Los Angeles crime family

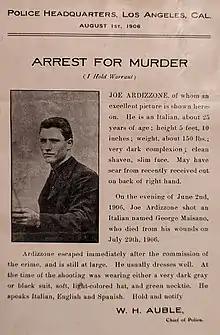
Joe Ardizzone wanted poster

The early years of organized crime in California were marked by the division of various Italian street gangs such as the Black Hand organizations in the early 20th century. The most prominent of these was the Matranga family. Which were a family of Arbereshe origin from an Albanian noble family which settled in south Italy hundreds of years ago. Their legitimate business was fruit vending. Otherwise they used threats, violence, arson, and extortion to control the Plaza area, which was the heart of the Italian American community of Los Angeles at the time. Its first leader was Rosario "Sam" Matranga (often misreported as "Orsario," due to a typo on his death record), who started leading the family around 1905. Sam's relatives Salvatore Matranga, Pietro "Peter" Matranga, and Antonio "Tony" Matranga were other members of the gang.